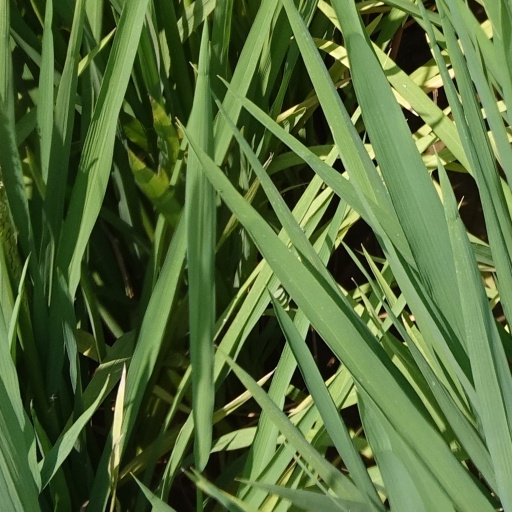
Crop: rice